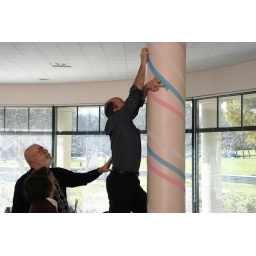
Doug attaches crepe paper to the pole in the most awkward way possible.